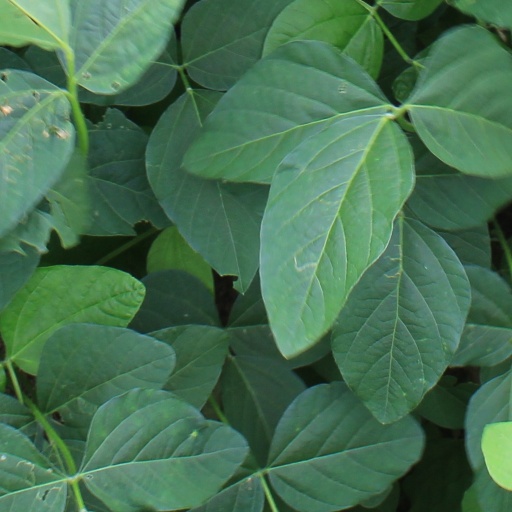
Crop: soybean